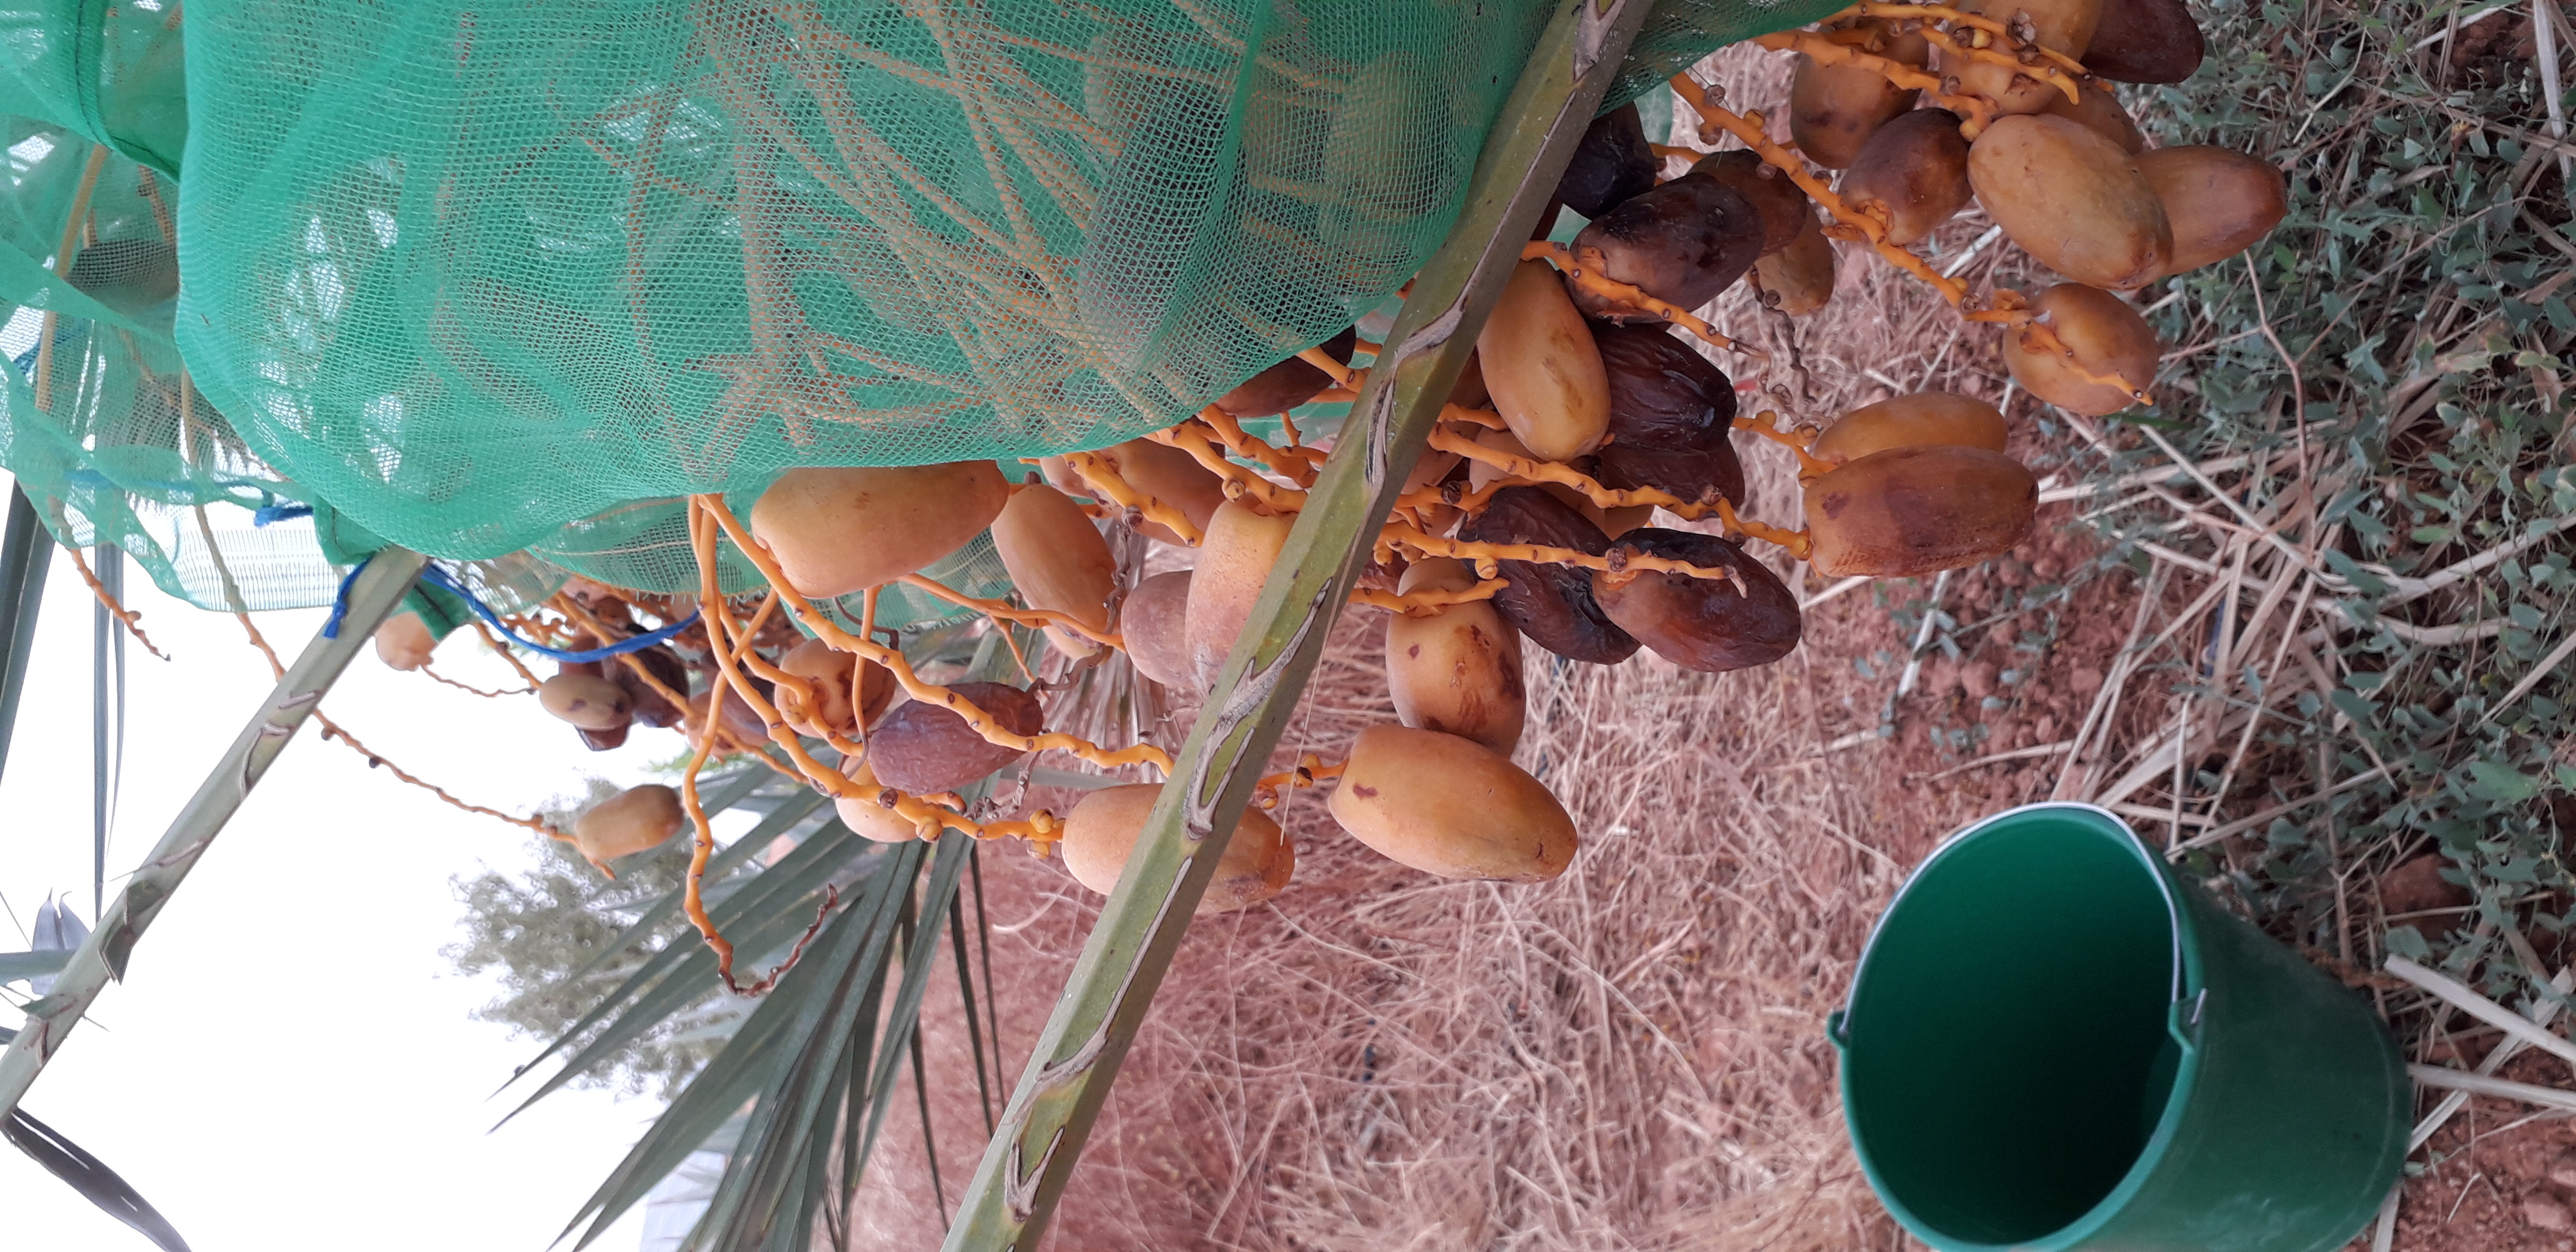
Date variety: Boumajhoul